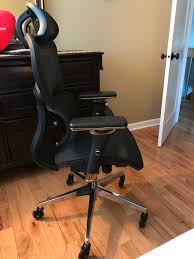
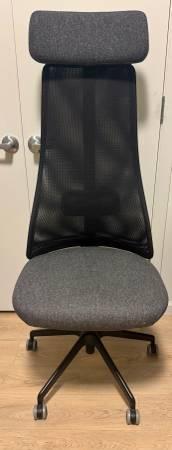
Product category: items_chair
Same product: no